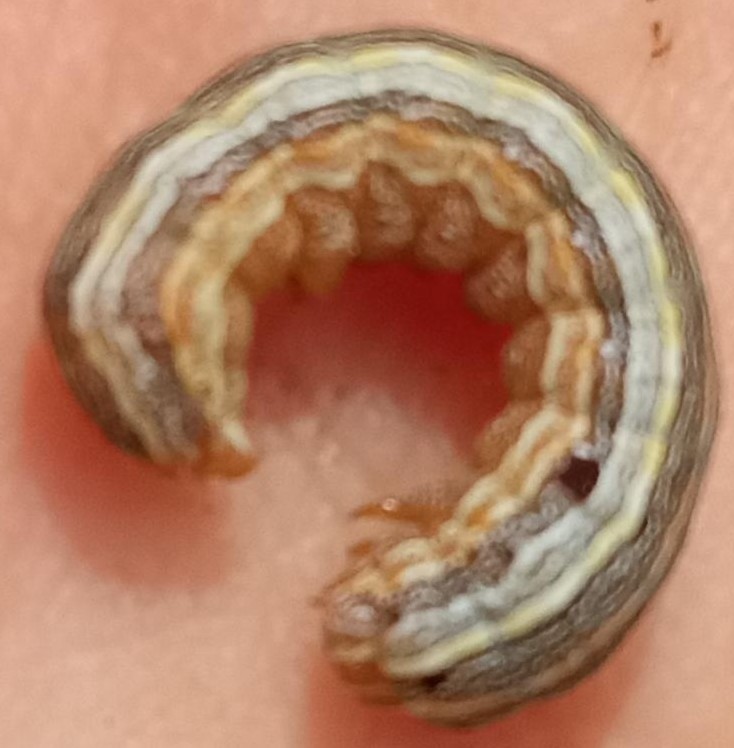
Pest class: cutworms